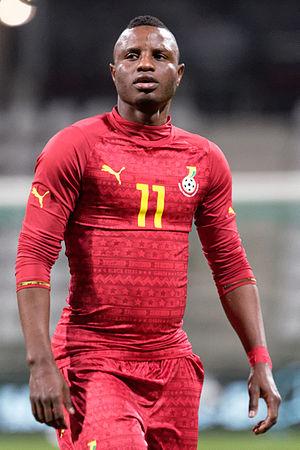
Mubarak Wakaso, né le 25 juillet 1990 à Tamale au Ghana, est un footballeur international ghanéen évoluant au poste de milieu de terrain au Jiangsu Suning FC.